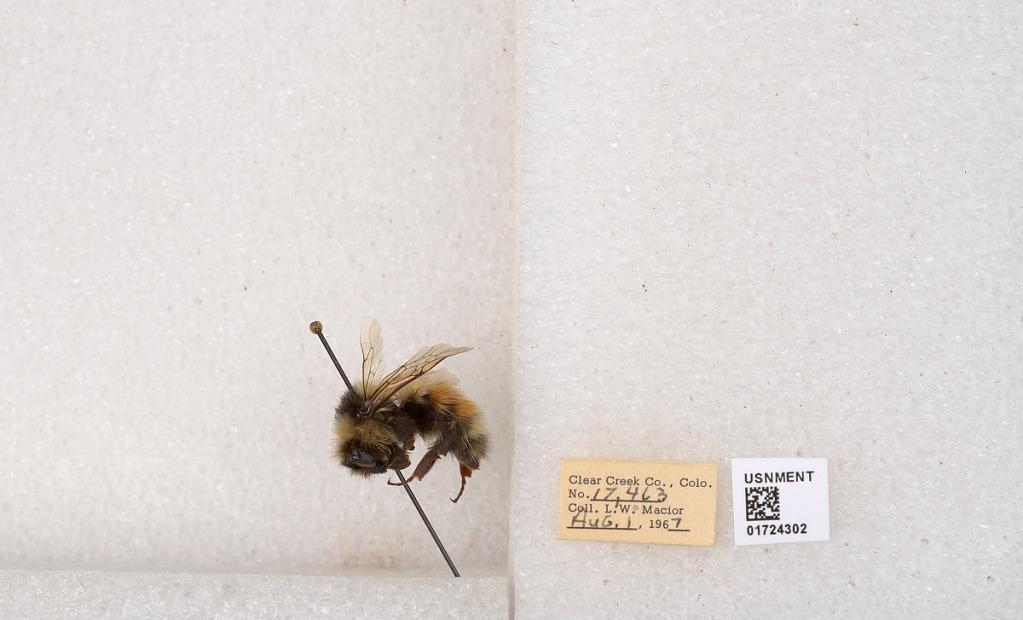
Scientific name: Bombus (Pyrobombus) sylvicola Kirby
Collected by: L. Macior
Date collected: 1967-8-1
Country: United States
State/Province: Colorado
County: Clear Creek
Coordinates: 39.6891, -105.644